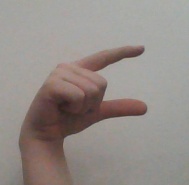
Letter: dal